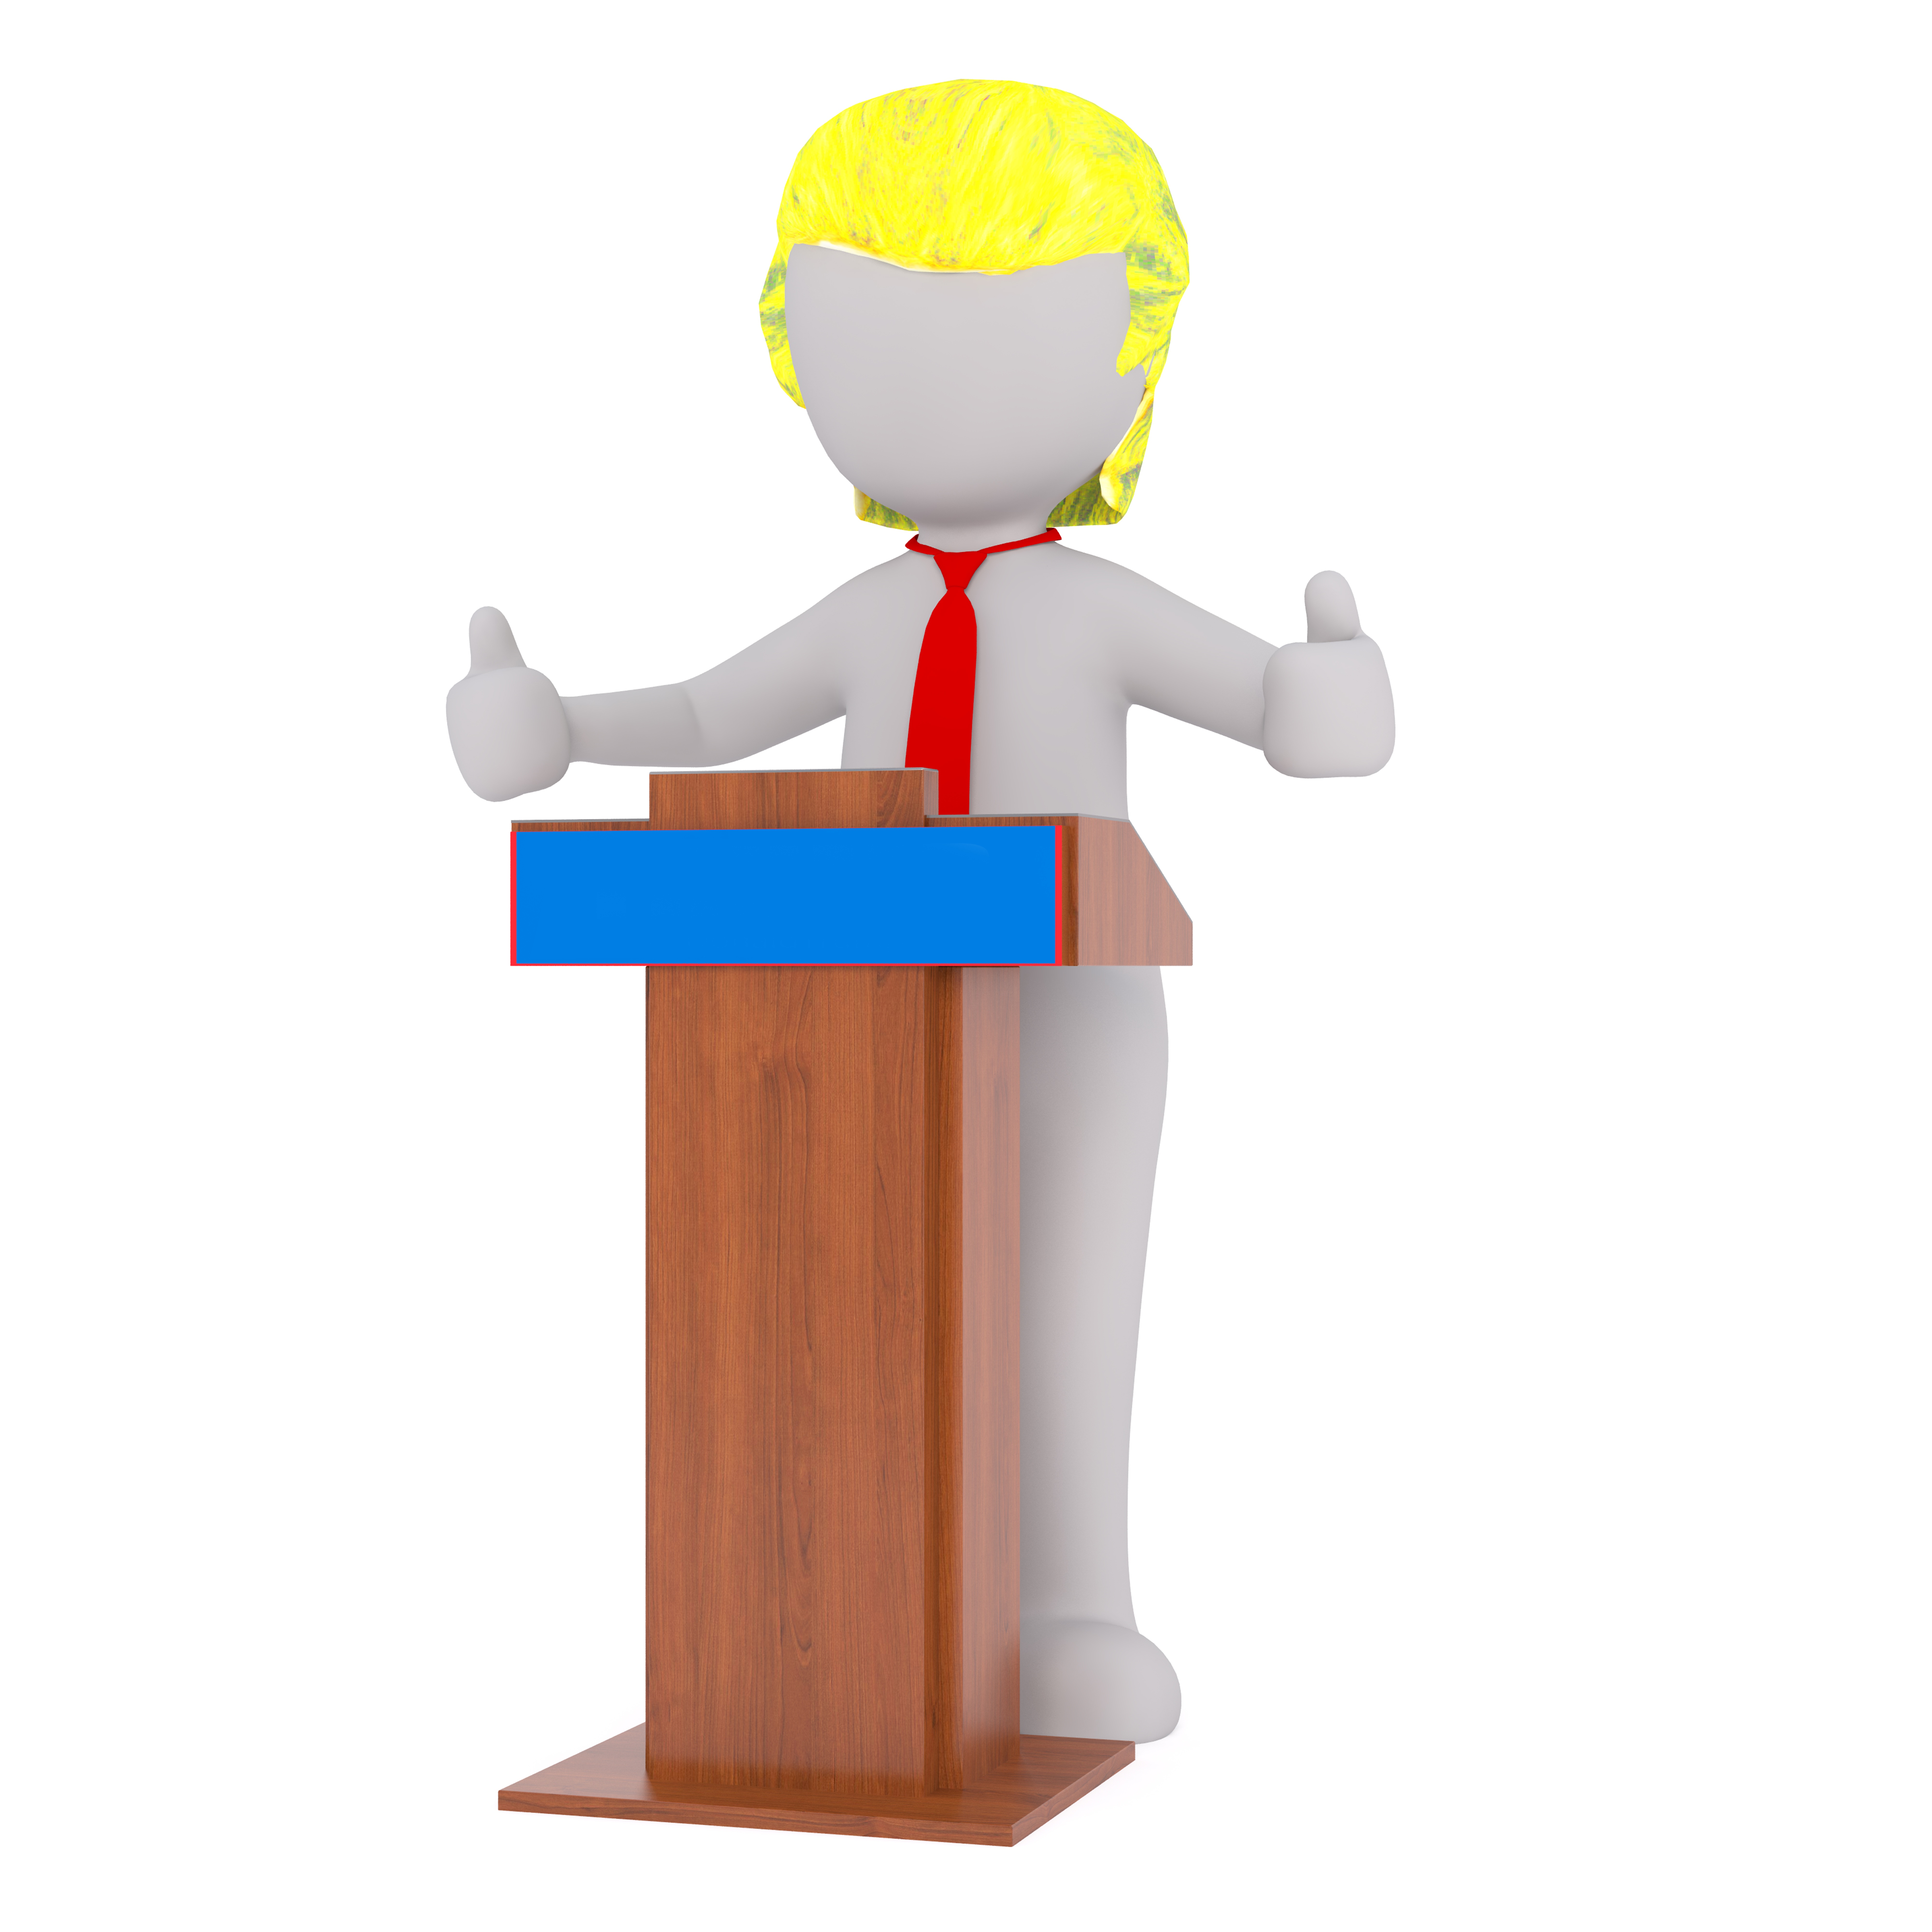
white, isolated, model, usa, thumbs up, president, product, illustration, diagram, 3d, trump, thumb, cartoon, white male, 3d model, full body, lectern, white man